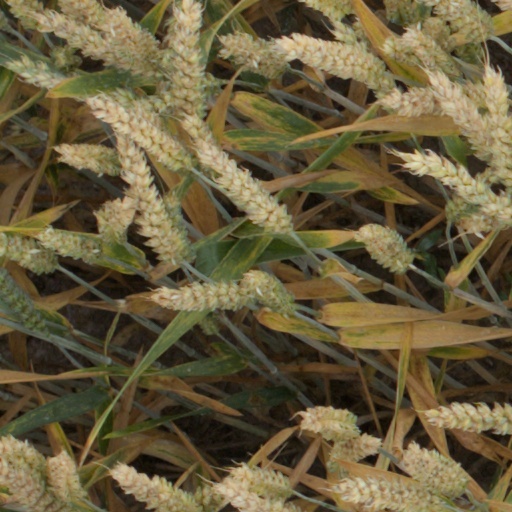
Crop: wheat